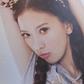
Age: 21